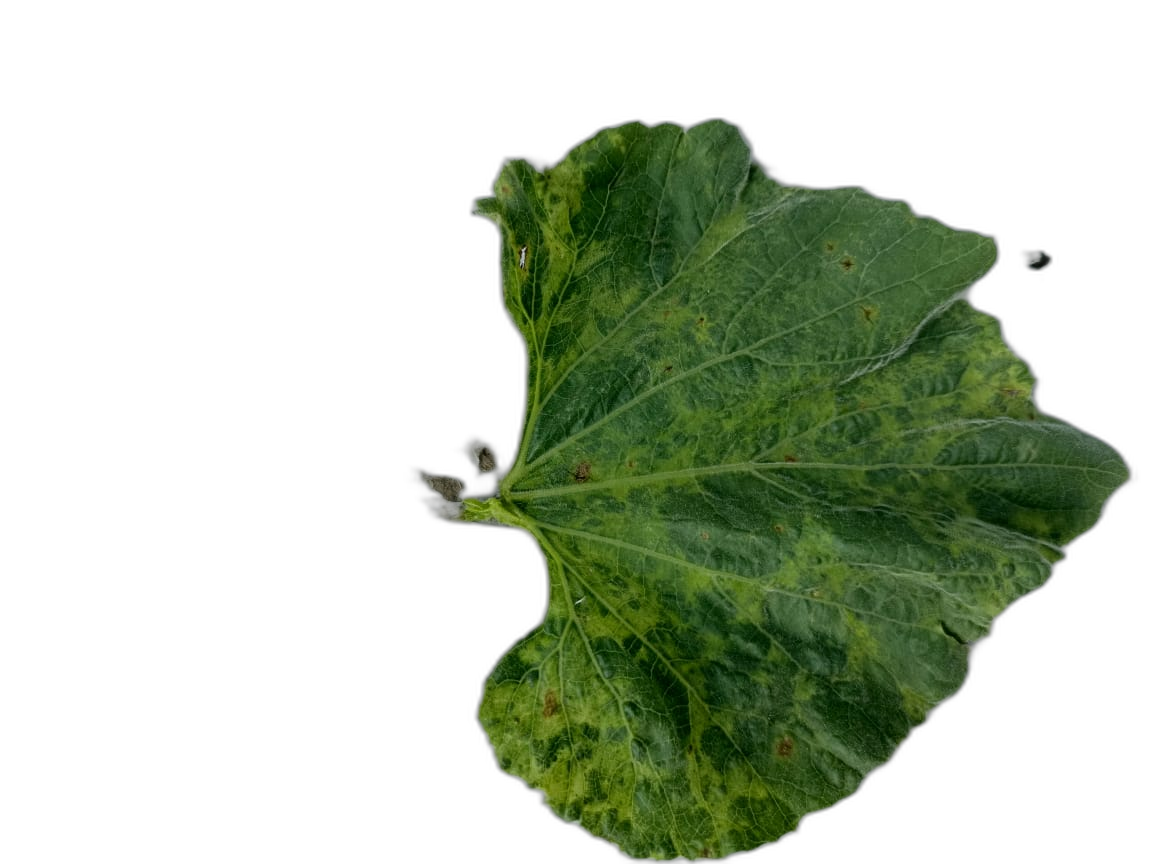
Crop: Bottle Gourd
Label: Mosaic_Virus